Northern and Southern dynasties

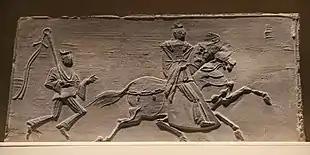
Brick relief from the , Dengxian, Henan. Southern Dynasties, circa 500 CE.

Liu Song founder Liu Yu was originally a leader of the Army of the Northern Garrison that notably won the Battle of Fei River in 383. In 404, he helped suppress Huan Xuan's rebellion, leading to his dominance over the Eastern Jin court. In order to gain popularity to take the throne he led expeditions against the Sixteen Kingdoms, capturing Shandong, Henan and, briefly, Guanzhong by 416. He gave up Guanzhong to try to take the throne. Because he believed in a prophecy saying there would be one more emperor after Emperor An, he deposed him and, soon afterwards, his replacement, Emperor Gong, in 420, ending the Eastern Jin dynasty.